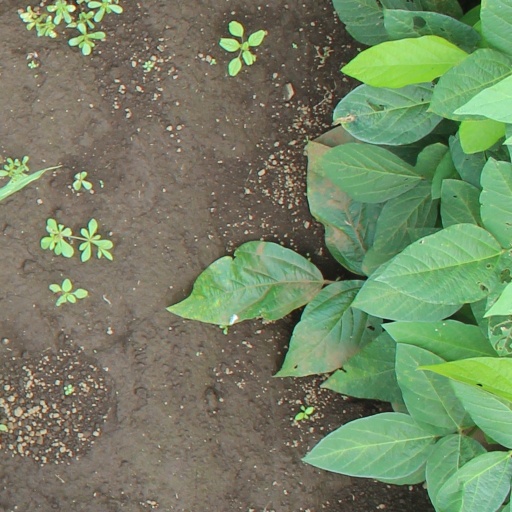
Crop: soybean